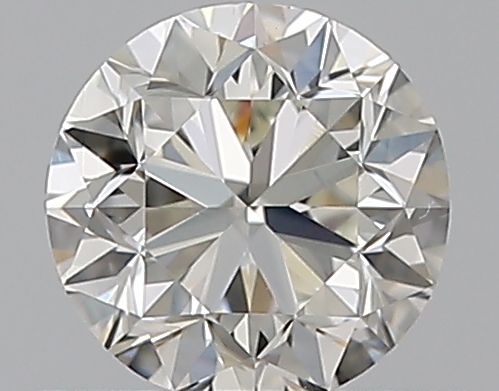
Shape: round
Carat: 0.5
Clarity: VS1
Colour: J
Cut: GD
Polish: EX
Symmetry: VG
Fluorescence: N
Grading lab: GIA
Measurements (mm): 4.8 x 4.86 x 3.21